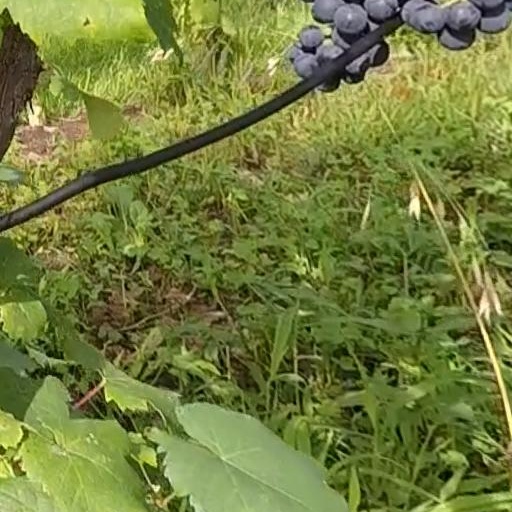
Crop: grape